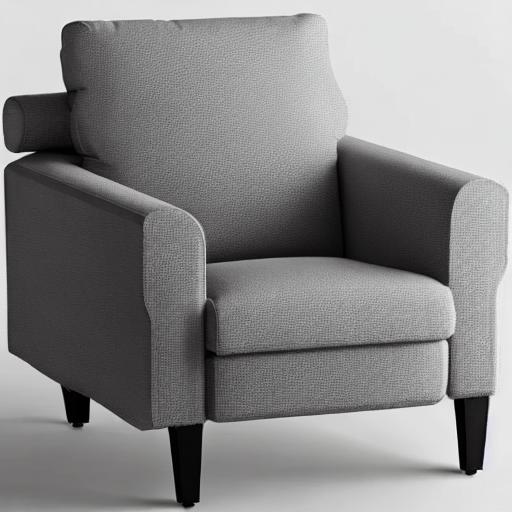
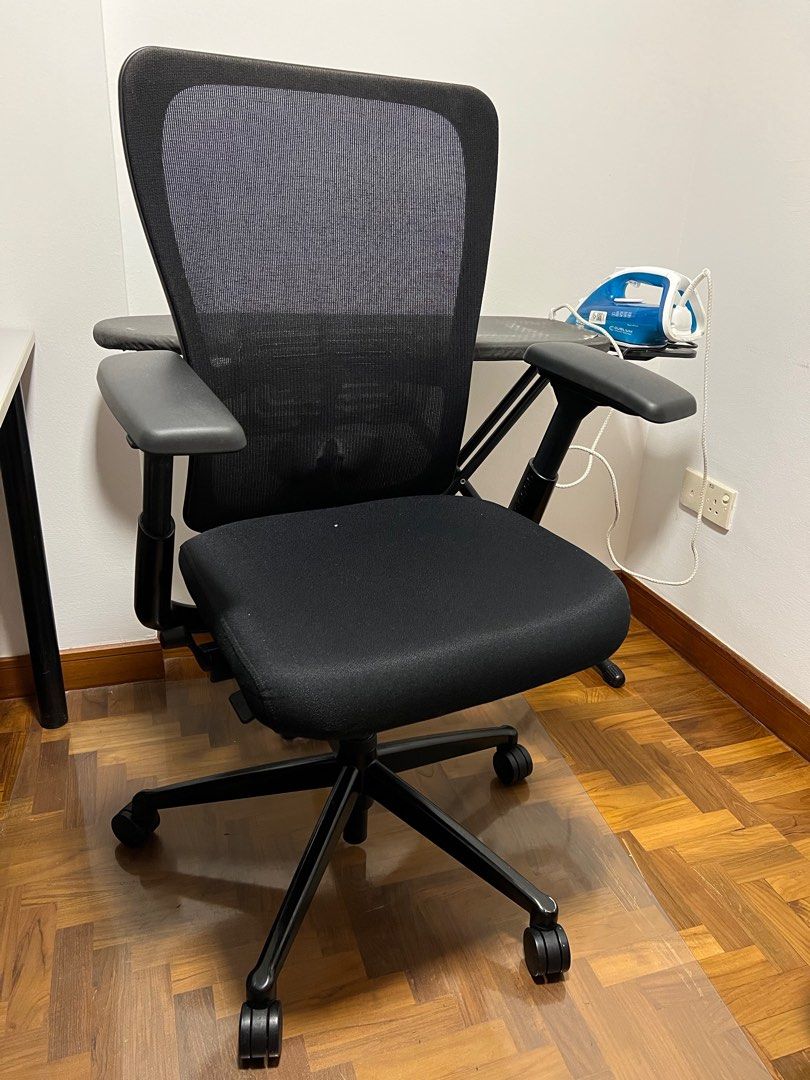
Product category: items_chair
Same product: no